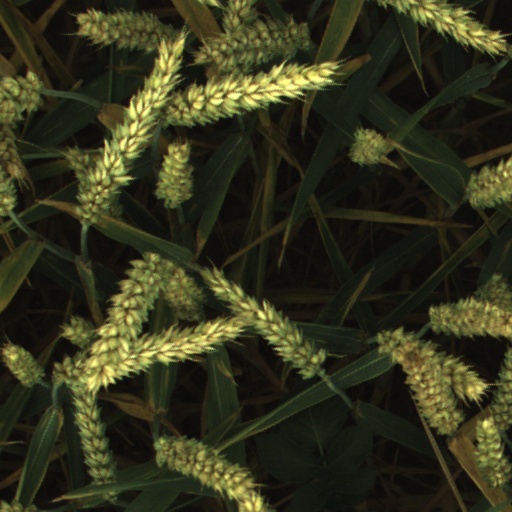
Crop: wheat